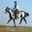
Label: horse